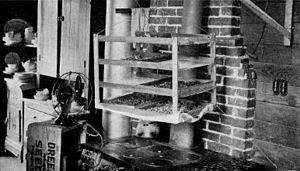
Un déshydrateur est un dispositif ou une machine qui permet de déshydrater des aliments sans les cuire.